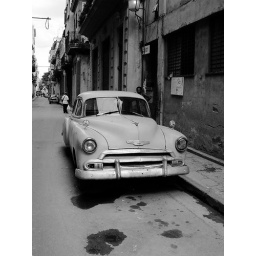
Blue car in Havana street B&W